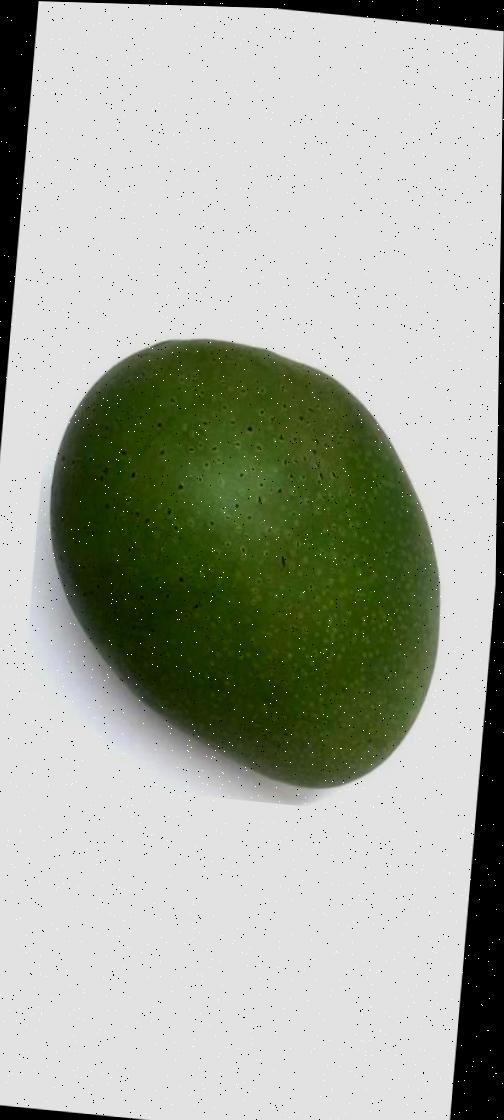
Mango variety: Ashshina Zhinuk